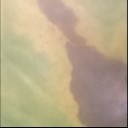
Label: Leaf_rust